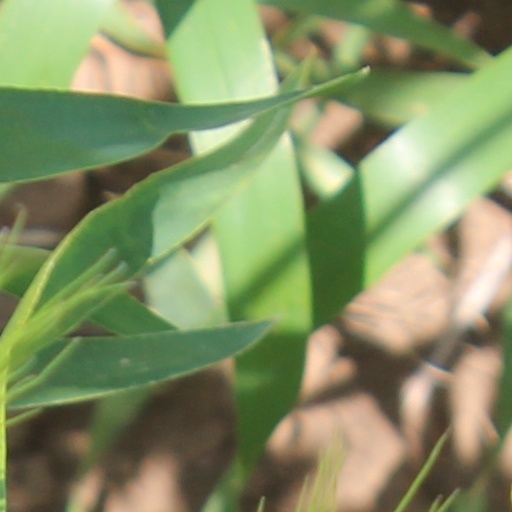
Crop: wheat